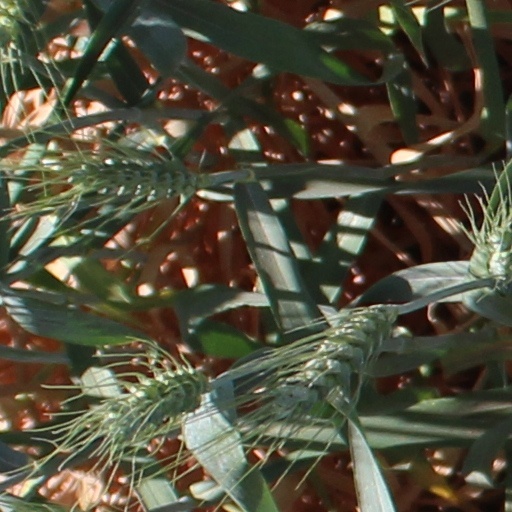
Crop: wheat